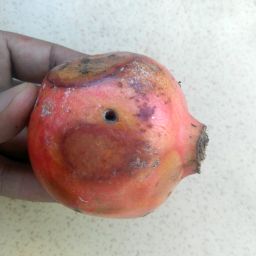
Fruit: Pomegranate
Quality: Bad